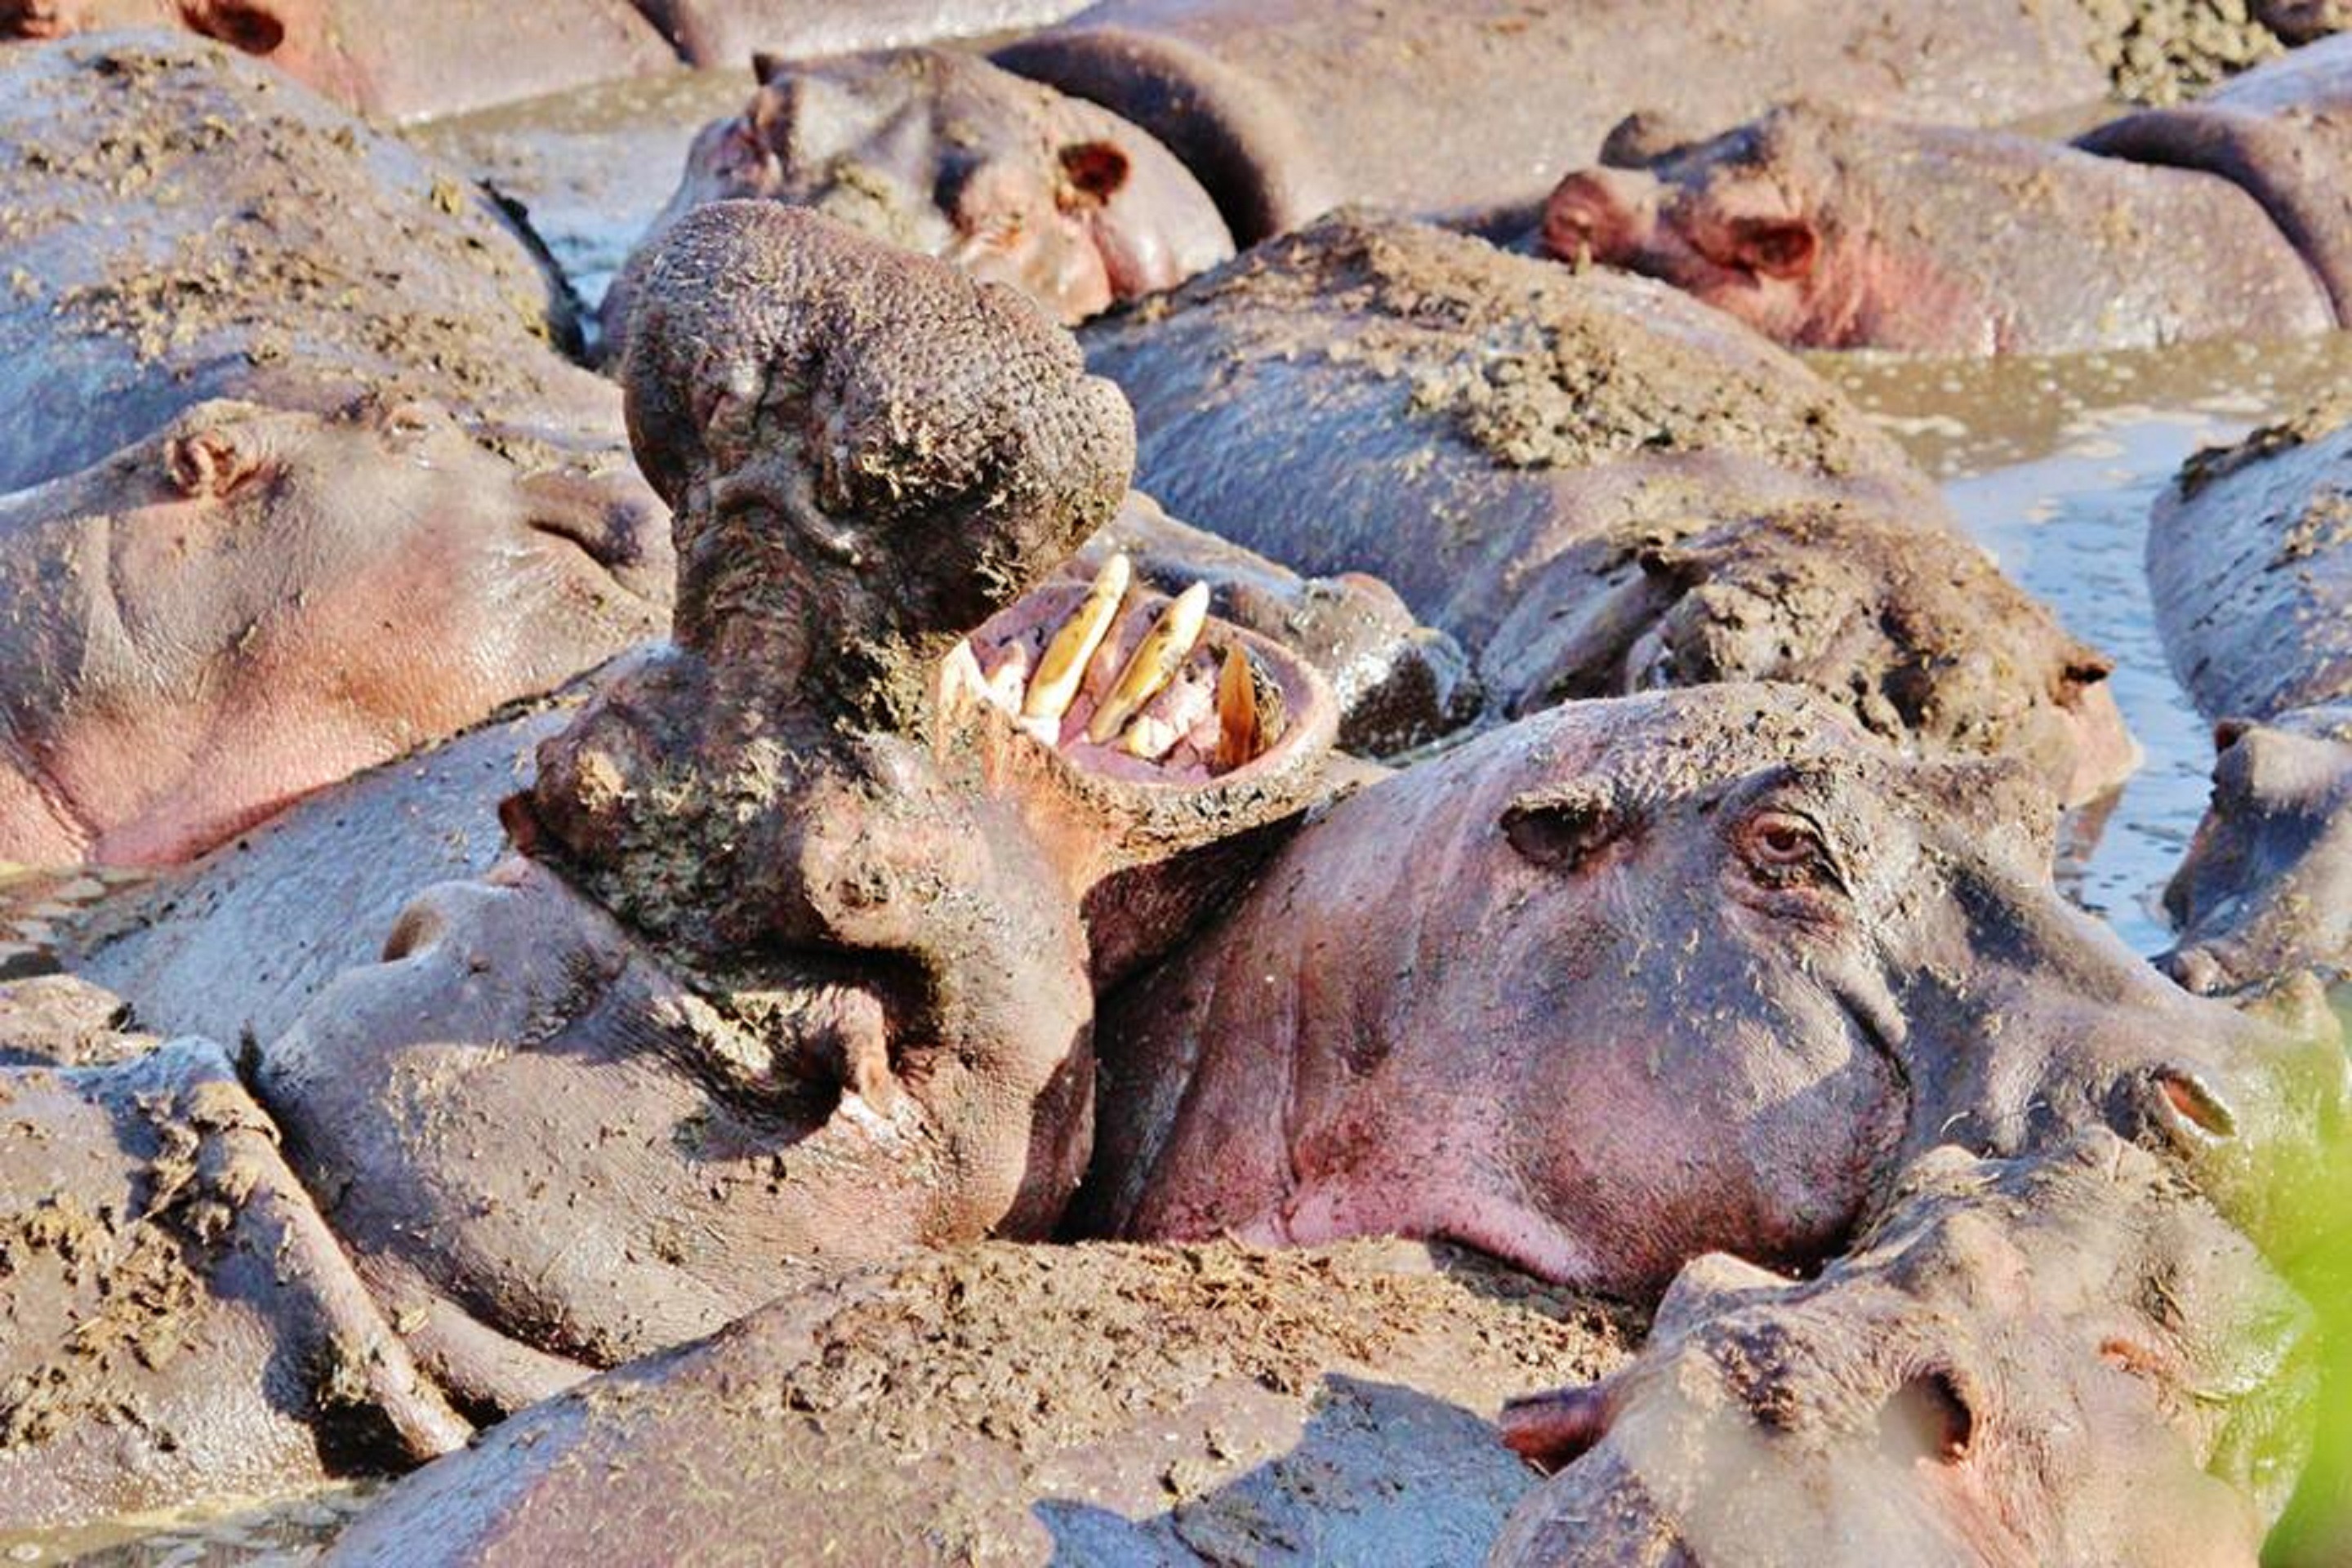
animal, wildlife, food, mud, africa, mammal, tanzania, safari, hippopotamus, hippo, serengeti, pig like mammal